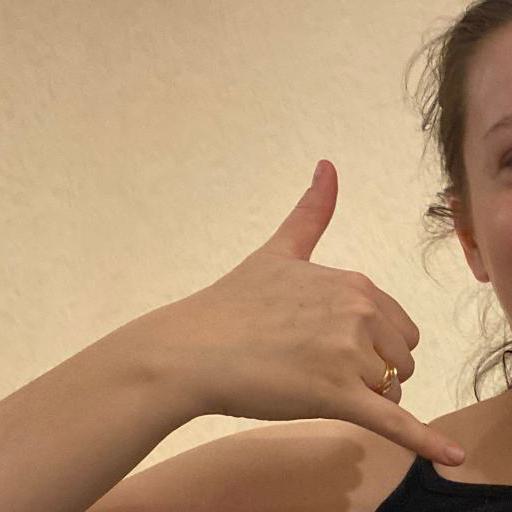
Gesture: call